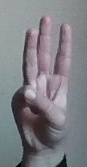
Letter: thaa